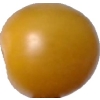
Label: tomato_cherry_yellow